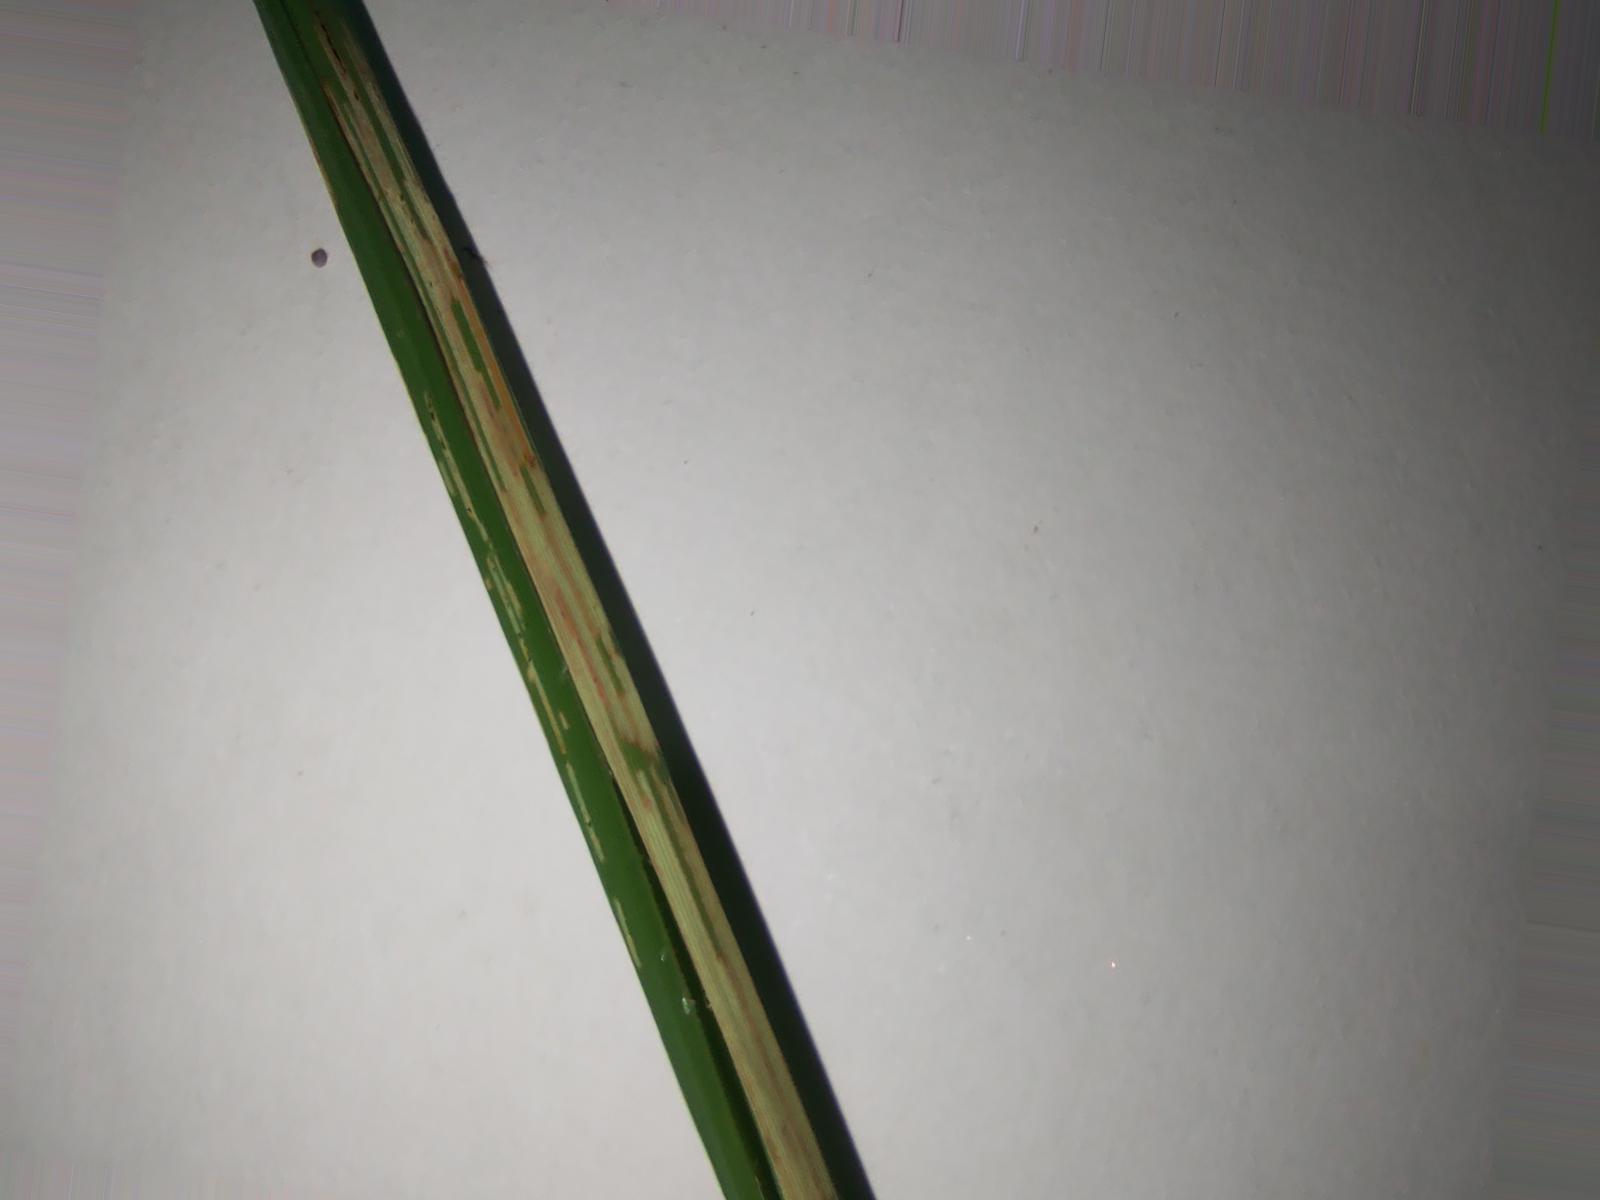
Nhãn: Sâu gai ( Hispa )